Bonvillard

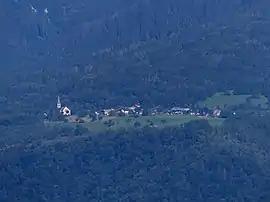
Bonvillard seen from the Fortress of Miolans.

Bonvillard is a commune in the Savoie department in the Auvergne-Rhône-Alpes region in south-eastern France.